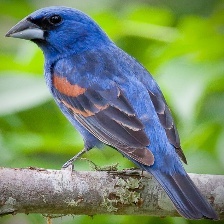
Species: BLUE GROSBEAK
Scientific name: PASSERINA CAERULEA